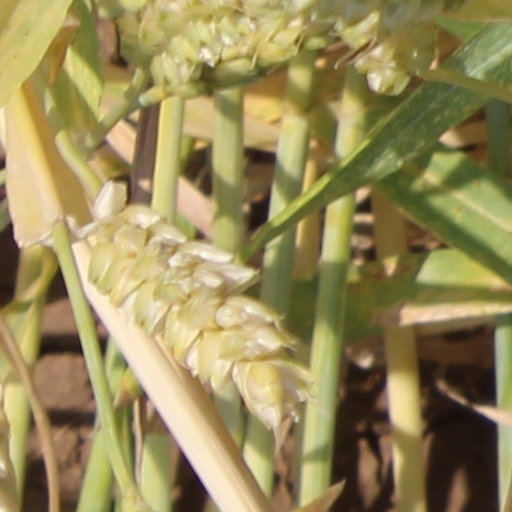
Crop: wheat